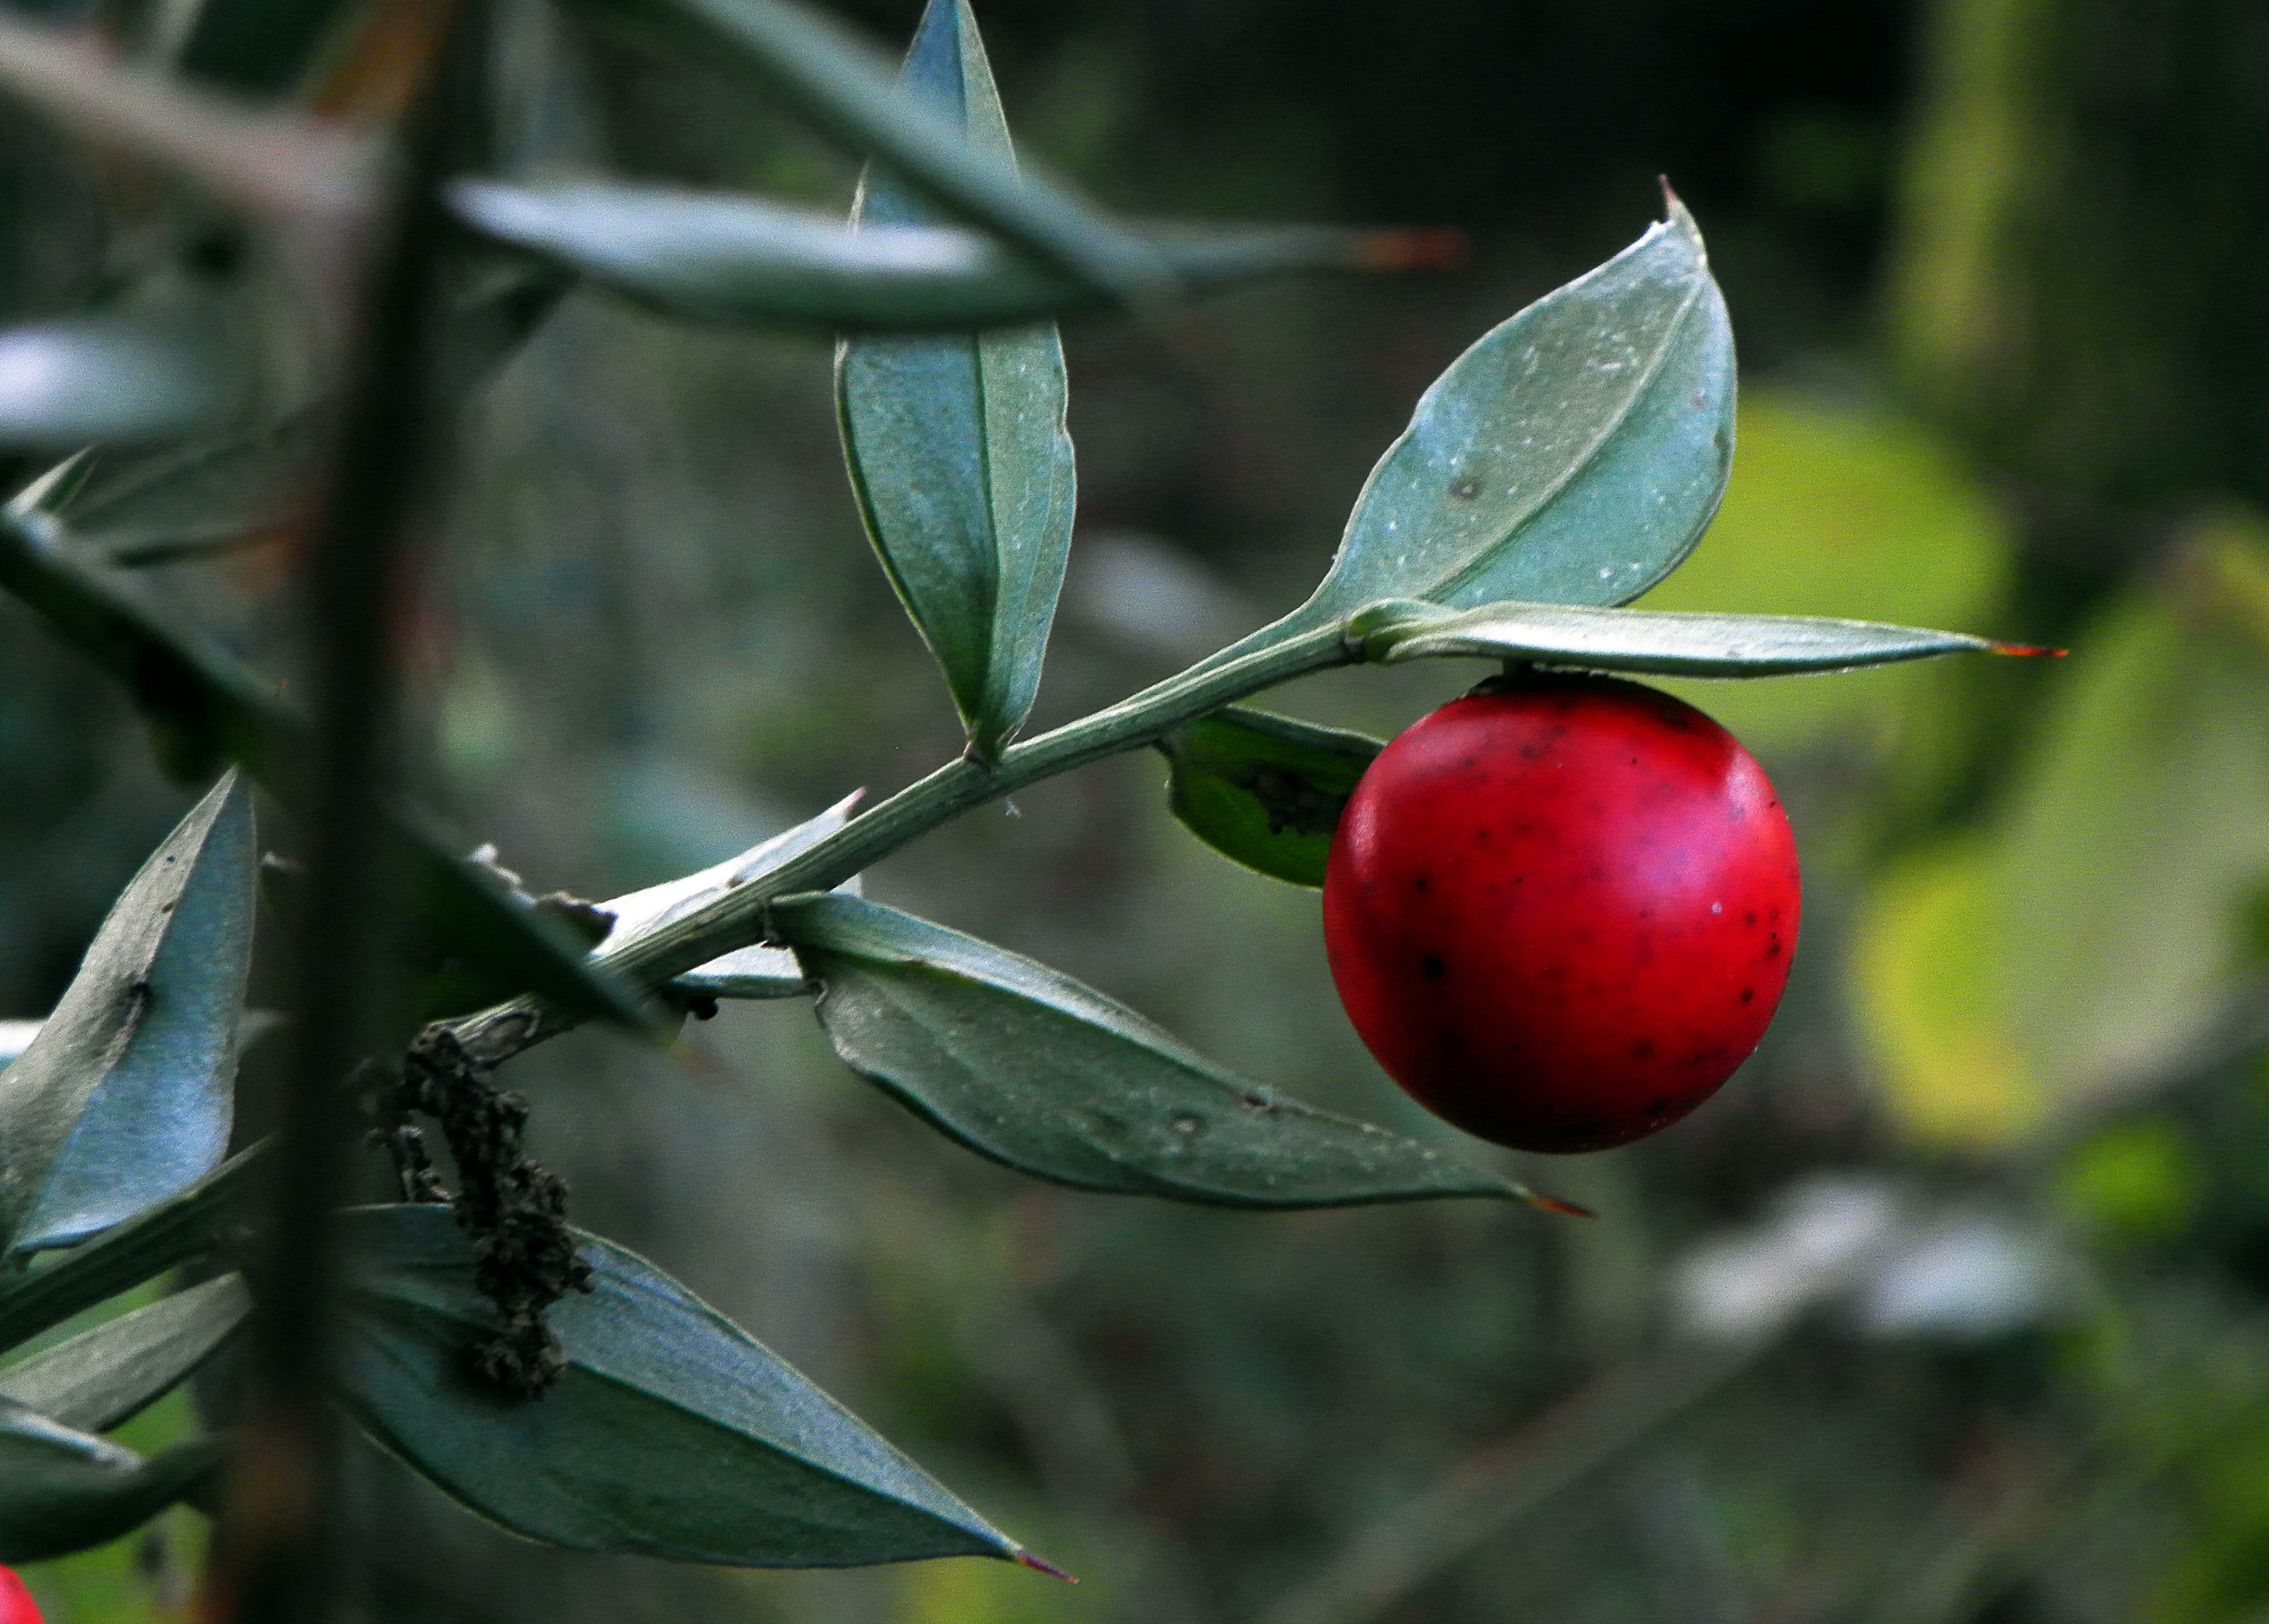
tree, nature, branch, plant, fruit, leaf, flower, food, green, produce, botany, flora, spain, shrub, galicia, pontevedra, espana, ggl1, xovesphoto, gphoto, rutadaliberdade, riobarbeira, macro photography, flowering plant, land plant